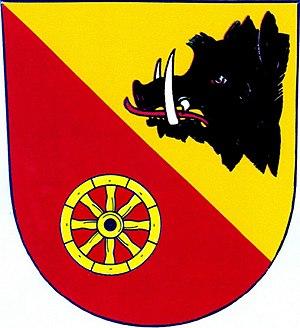
Mladý Smolivec est une commune du district de Plzeň-Sud, dans la région de Plzeň, en République tchèque. Sa population s'élevait à 703 habitants en 2018.